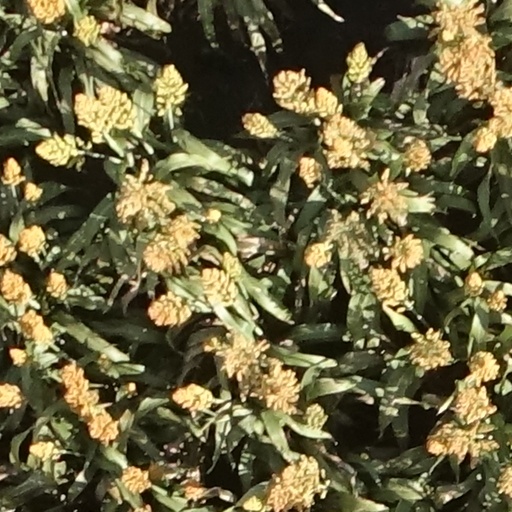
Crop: sorghum